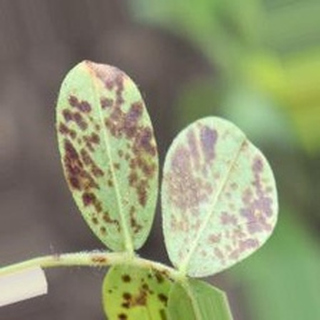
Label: groundnut_rust